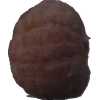
Label: orange_peeled